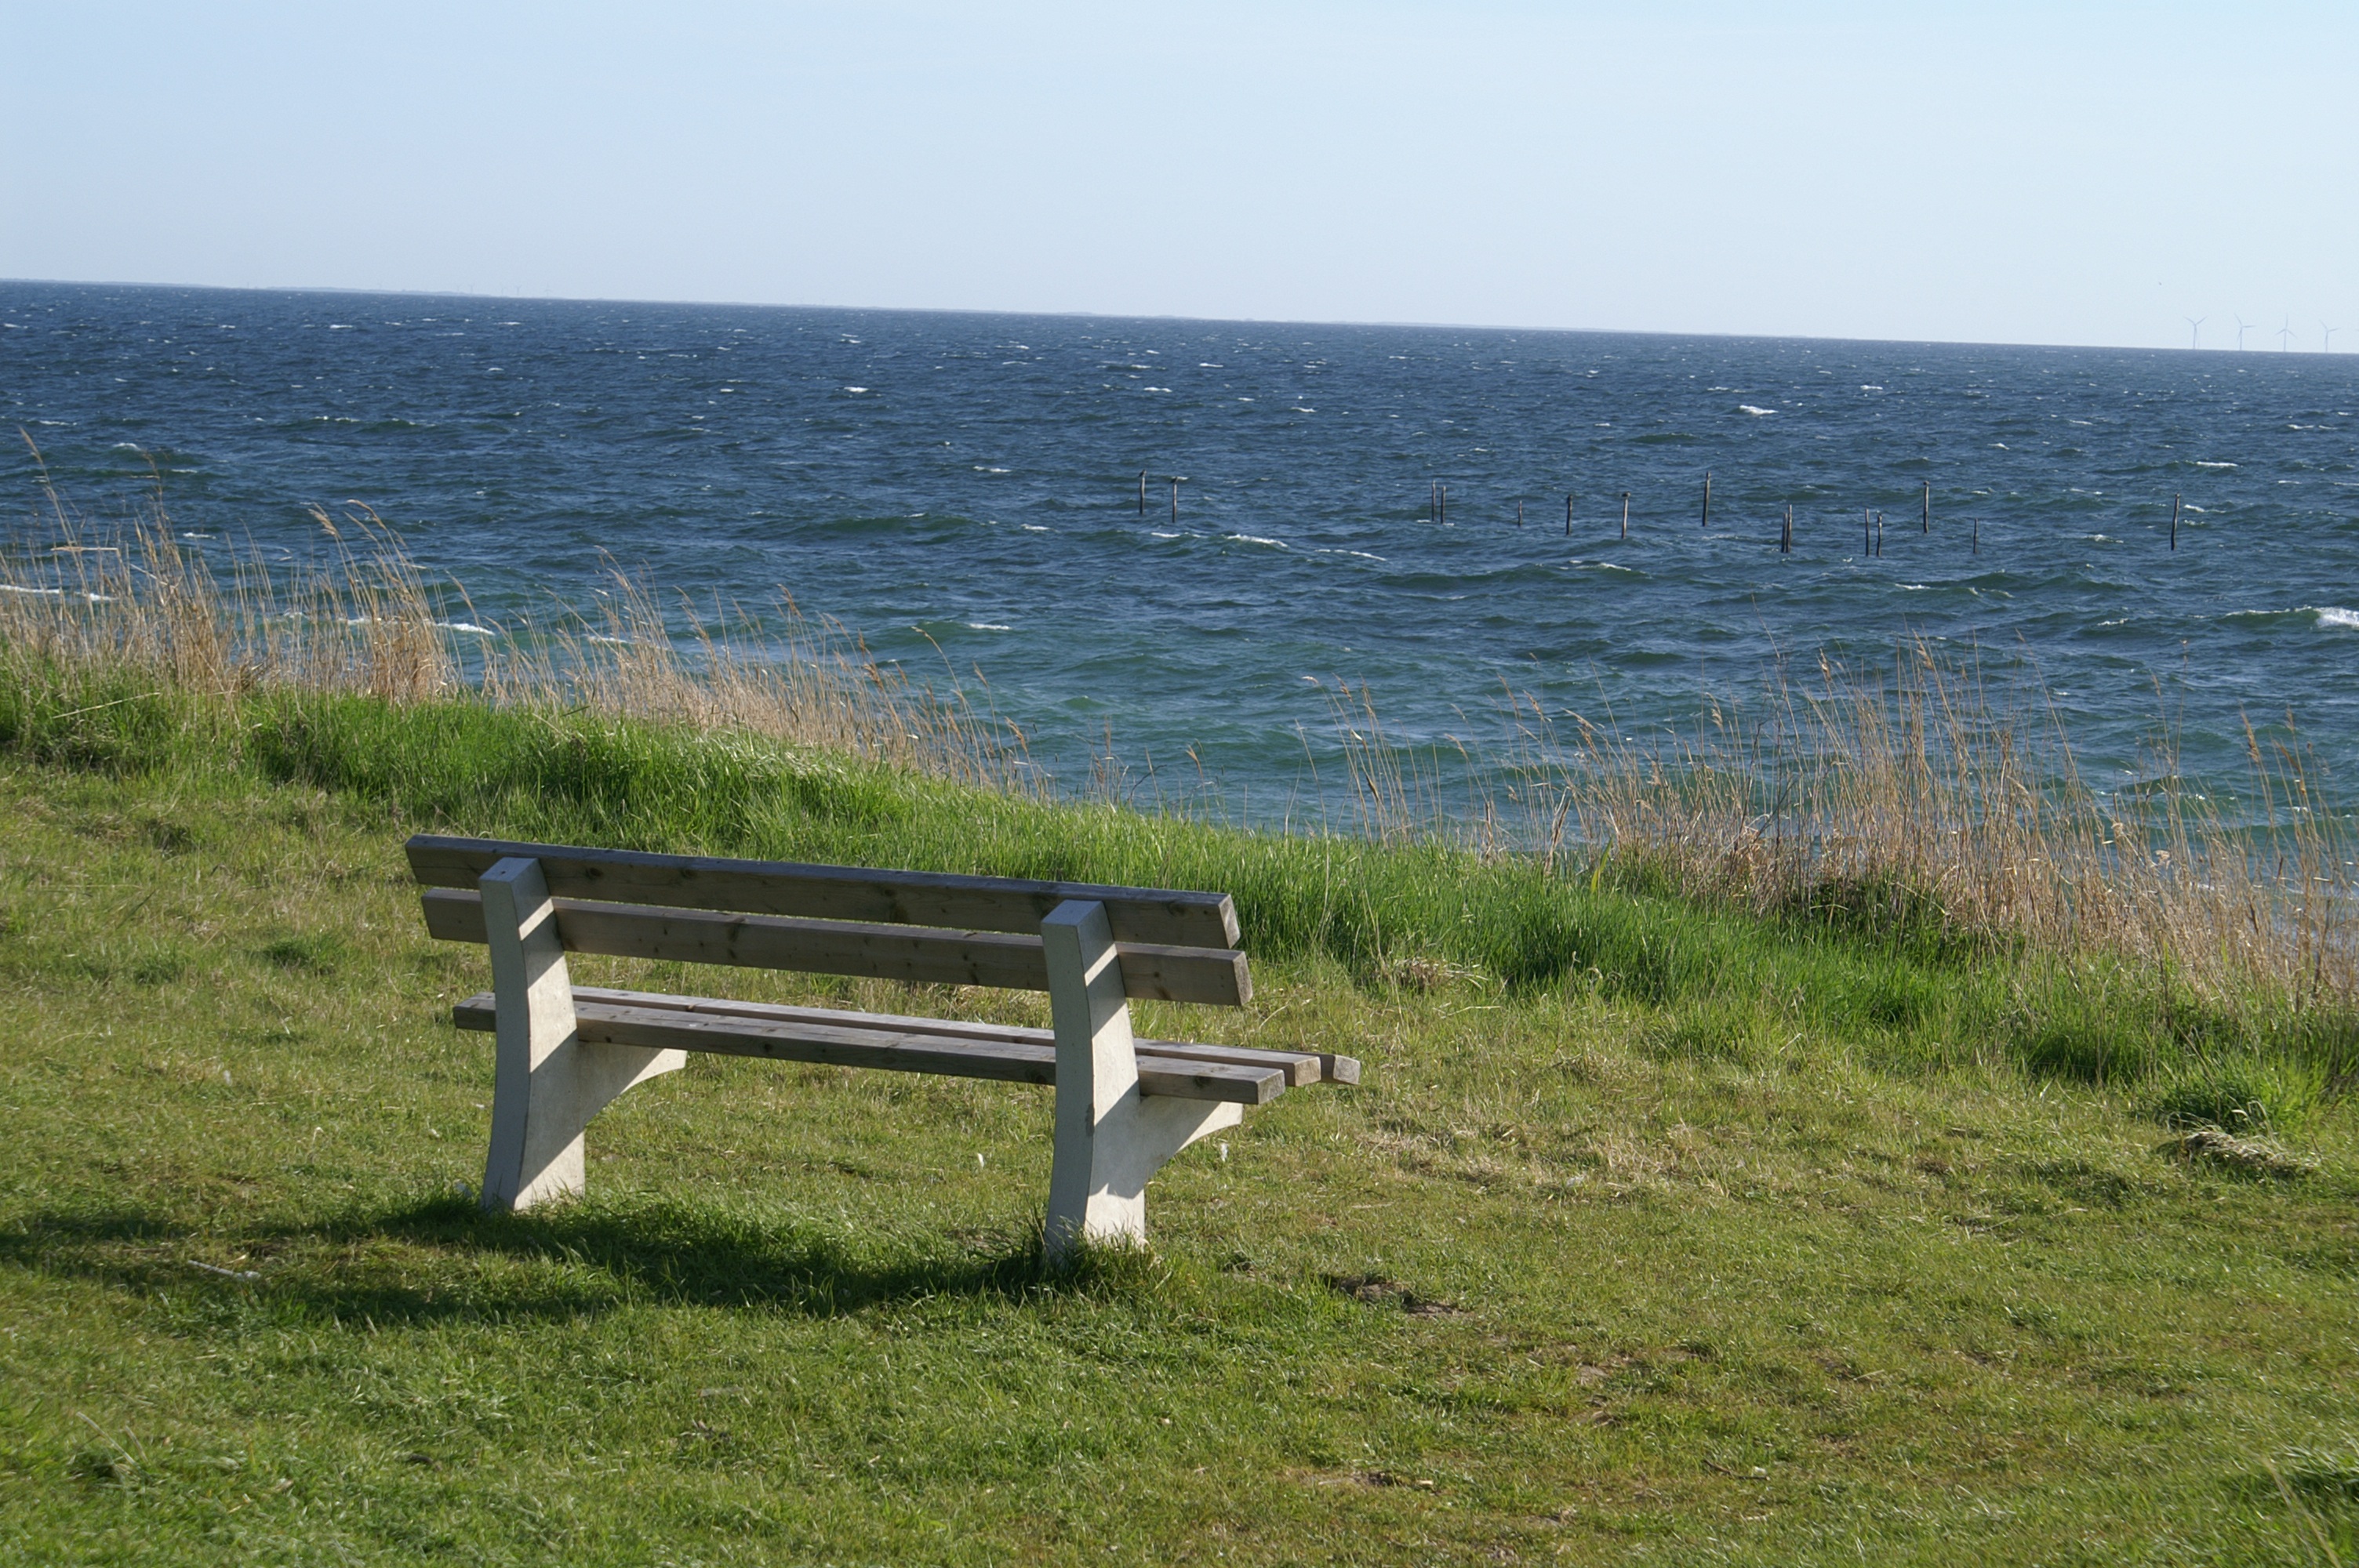
beach, sea, coast, water, bench, shore, view, walkway, holiday, rest, terrain, bank, longing, baltic sea, by the sea, stone bench